People's Progressive Party (The Gambia)

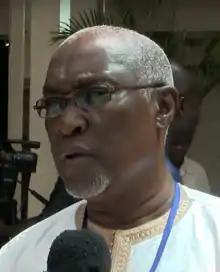
Omar Jallow, former leader of the PPP (2001-2018).

Omar A. Jallow succeeded Jawara as leader of the People's Progressive Party. He was a member of Dawda Jawara's cabinet up until the 1994 coup d'état, when he was arrested. Under the Jammeh administration, he was reportedly jailed over 22 times.